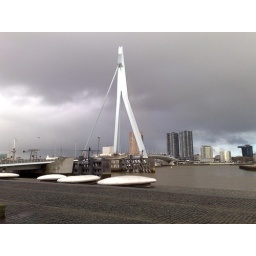
Erasmus in a very gray sky